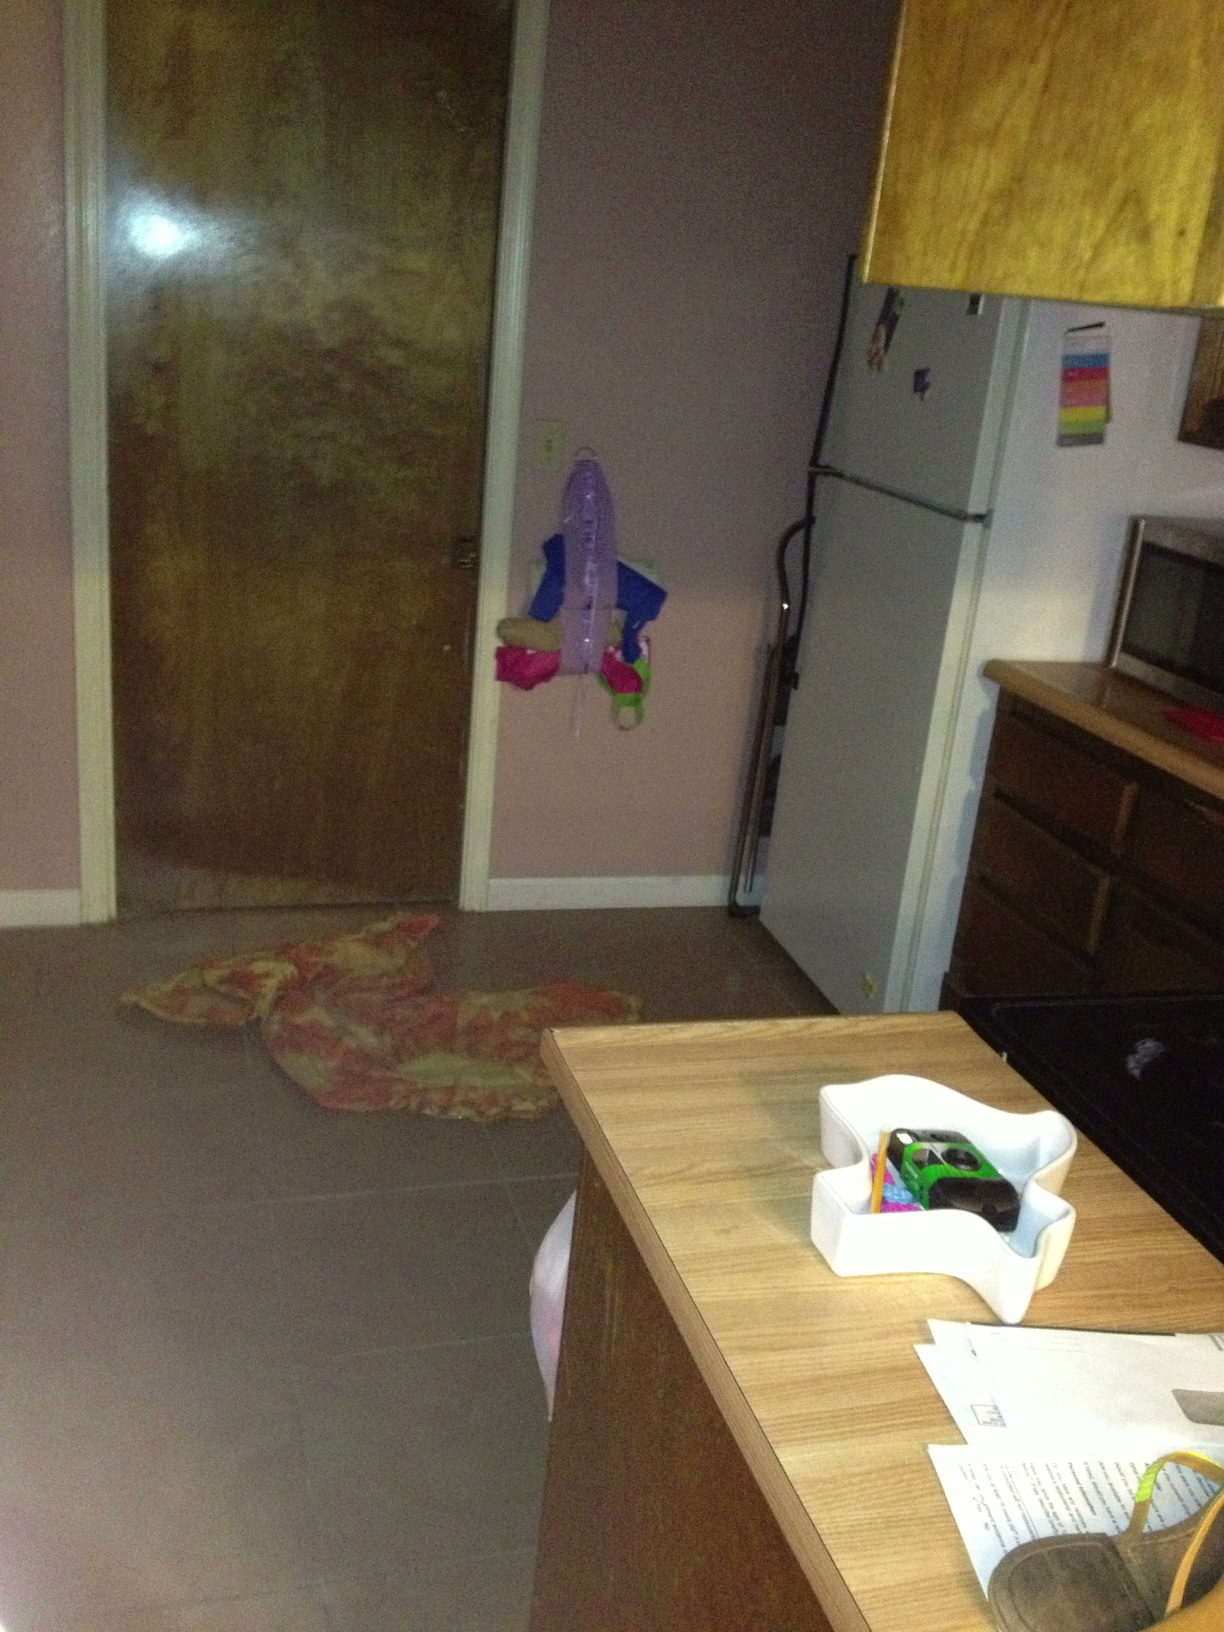Question: Is the light on in the kitchen?
Answer: yes